Ghost Army

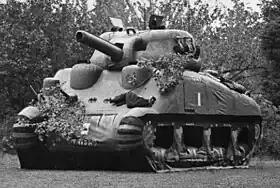
An inflatable dummy tank, modeled after the M4 Sherman

The visual deception arm of the Ghost Army was the 603rd Camouflage Engineers. It was equipped with inflatable tanks, cannons, jeeps, trucks, and airplanes that the men would inflate with air compressors, and then camouflage imperfectly so that enemy aerial reconnaissance could see them. They could create dummy airfields, troop bivouacs (complete with fake laundry hanging on clotheslines), motor pools, artillery batteries, and tank formations in a few hours.